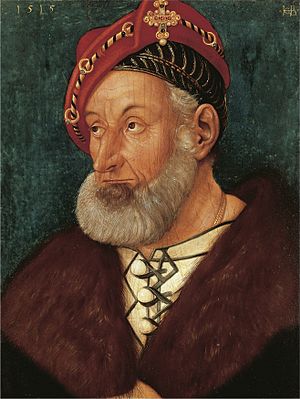
Christopher 1. af Baden
Christopher af Baden-Baden af Hans Baldung, 1515
Christopher 1. af Baden var markgreve af Baden-Baden i 1475 – 1515.